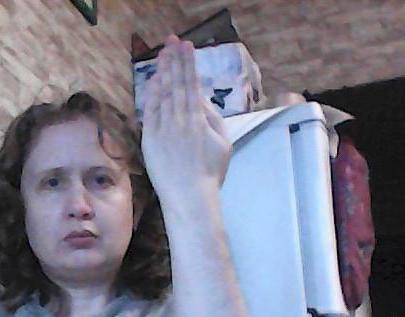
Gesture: stop_inverted